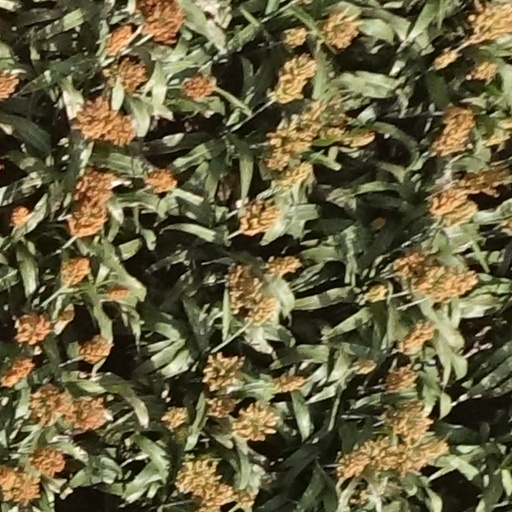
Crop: sorghum